Amos Hays Davis

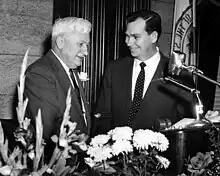
Davis (left) with Thomas E. David, 1955

Amos Hays Davis (July 25, 1883 – July 8, 1962) was an American politician. He served as a Democratic member of the Florida House of Representatives.